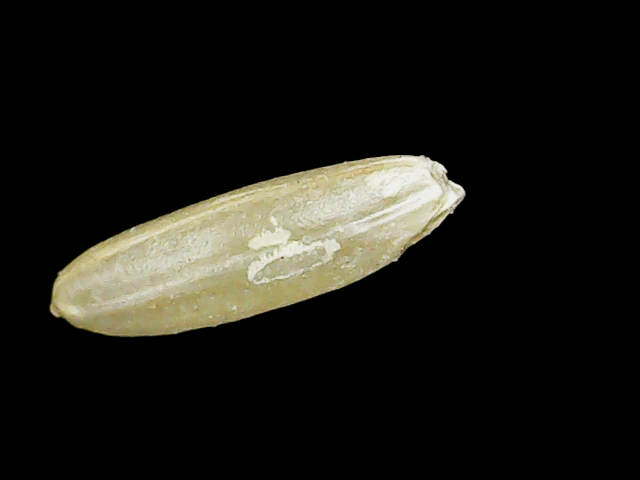
Rice variety: Binadhan17